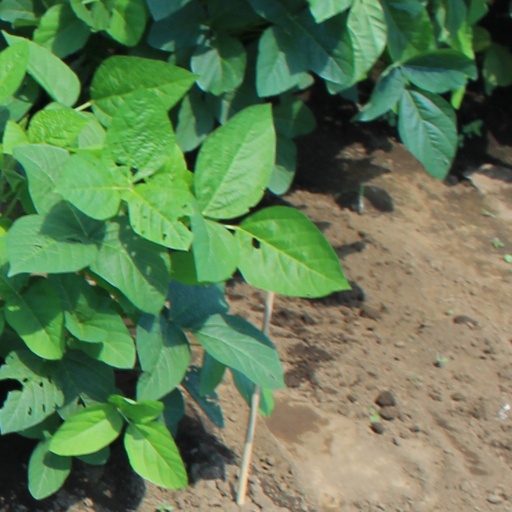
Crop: soybean